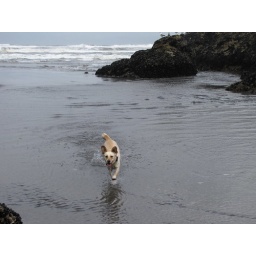
Our friends dog having a ball in the water